Rhythm (literary magazine)

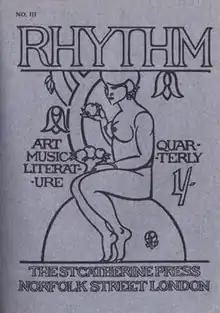
Cover of "Rhythm", Winter 1911

Rhythm (briefly known as The Blue Review) was a literary, arts, and critical review magazine published in London, England, from 1911 to 1913.